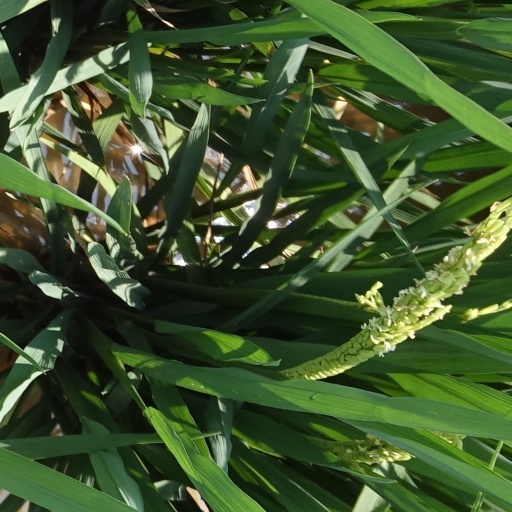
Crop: rice